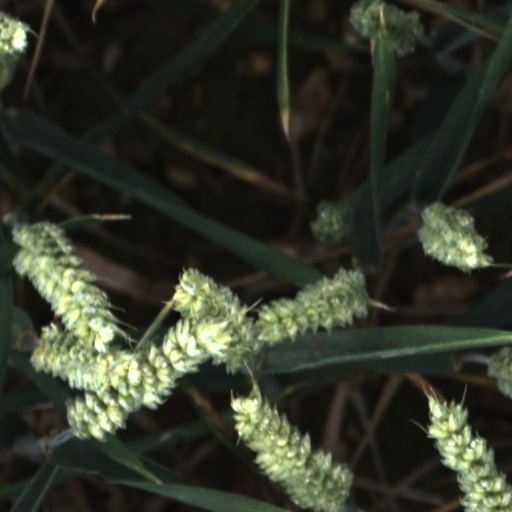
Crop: wheat